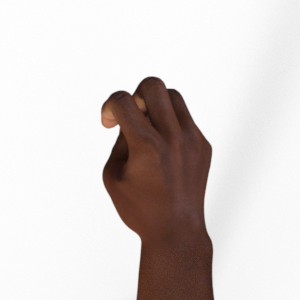
Label: rock